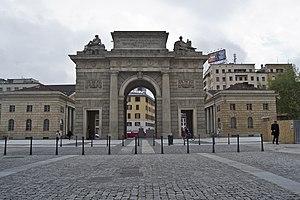
Cet article recense les arcs de triomphe construits à une époque postérieure à celle de l'Empire romain.